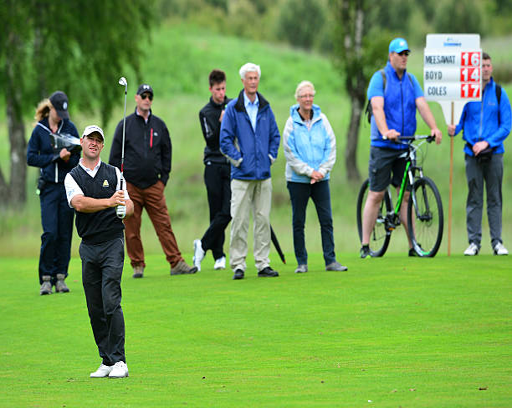
man in action during event .